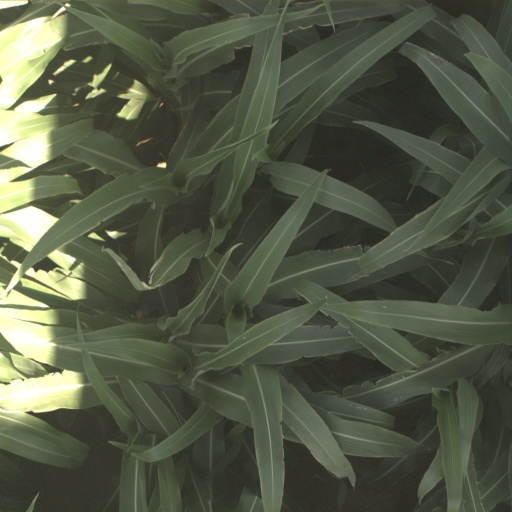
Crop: sorghum